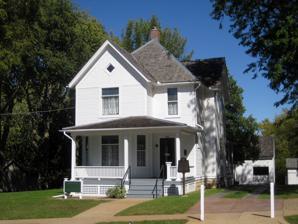
Building: Ronald Reagan Boyhood Home
Country: United States of America
Year built: 1891
Historic house in Illinois, United States United States historic place Ronald Reagan Boyhood Home U.S. National Register of Historic Places Show map of Illinois Show map of the United States Interactive map showing the location of Ronald Reagan Boyhood Home Location 816 S. Hennepin Ave., Dixon, Illinois Coordinates 41°50′10″N 89°28′50.6″W / 41.83611°N 89.480722°W / 41.83611; -89.480722 Area less than one acre Built 1891 Architectural style Queen Anne NRHP reference No. 82002580 Added to NRHP March 26, 1982 The Ronald Reagan Boyhood Home is the house located at 816 S. Hennepin Ave., Dixon, Illinois , in which the 40th President of the United States Ronald Reagan lived as a youth beginning in 1920. The building was listed on the National Register of Historic Places in 1982. The home is open to visitors from April to October. History General The Ronald Reagan Boyhood Home was constructed in Dixon, Illinois , in 1891; its design is fairly typical of American houses during the time period. The house's original owners were William C. and Susan Thompson; it was eventually sold, in 1917. The home's most significant period was between 1920 and 1923 and between 1975 and 1977 when it changed hands twice. In August 1980 a group of local residents, led by Lynn Knights of Dixon, Illinois, purchased the home. The group was then known as the Reagan Home Preservation and Restoration Committee. National Historic Site designation The home is open to the public and operated by Young America's Foundation. On February 6, 2002, (Public Law 107-137), the United States Secretary of the Interior was authorized to purchase the property from the foundation and establish a U.S. National Historic Site under the jurisdiction of the National Park Service (NPS). The law specifies that the site will not be designated as the Ronald Reagan Boyhood Home National Historic Site until after the Department of the Interior acquires the property. The Ronald Reagan Boyhood Home Foundation made a point of pride in receiving no funding from the state or federal government, in keeping with Reagan's motto that "government is not the solution to our problem. Government is the problem ." However, visits dwindled to 5,000 per year by 2019, and the house increasingly fell into disrepair. In 2018, the foundation's perilous finances forced it to offer to sell the home to the National Park Service , which manages 16 other presidential homes. However, in December 2020, Young America's Foundation intervened to purchase and protect the property, just as YAF has preserved and protected Reagan's Rancho del Cielo in Santa Barbara, California . Architecture and design The 1891 house is cast in the popular Queen Anne style . The two-storey house rests on a stone foundation and is topped with a gable roof which was originally covered with cedar shingles. Historic significance National Register significance The Reagan Boyhood Home is most significant as the home of 40th U.S. President Ronald Reagan and his family from late 1920 until 1923. Reagan was nine years old at the time and in grade school. Though the family moved from the house they remained in Dixon throughout the former president's formative years. For its association with Reagan and significance in the area of politics and government the building was listed on the National Register of Historic Places on March 26, 1982. Reagan at the house Ronald, Nancy, and Neil Reagan outside the Ronald Reagan Boyhood Home, 1984 According to the National Register of Historic Places documentation, Ronald Reagan stated that the house was associated with important events of his childhood. However, his brother Neil was quoted as saying that the house designated the Boyhood Home is the "wrong one for Ronald's principal memories of the town (Dixon)." One author, James E. Combs, called Dixon's claim that the "Boyhood Home" is the actual boyhood home of Ronald Reagan a bit bogus considering the Reagans moved often and only lived in the house for about two years. While they lived in the home the Reagan brothers shared a second-floor bedroom, despite the house having three bedrooms. Ronald's mother used the third as a work room. The lone outbuilding on the property was used by the brothers for such activities as raising rabbits. In the house's side yard Ronald and his brother would participate in pick-up football games. See also Birthplace of Ronald Reagan H. C. Pitney Variety Store Building Tampico Main Street Historic District Ronald Reagan Trail References